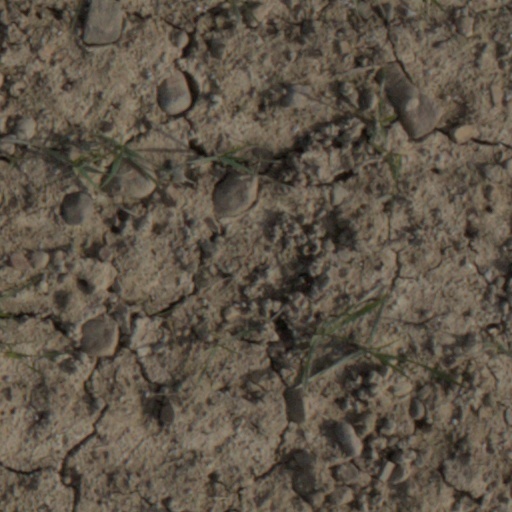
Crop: wheat